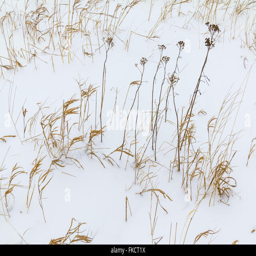
texture of dry grass sticking out of the snow